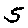
Label: 5